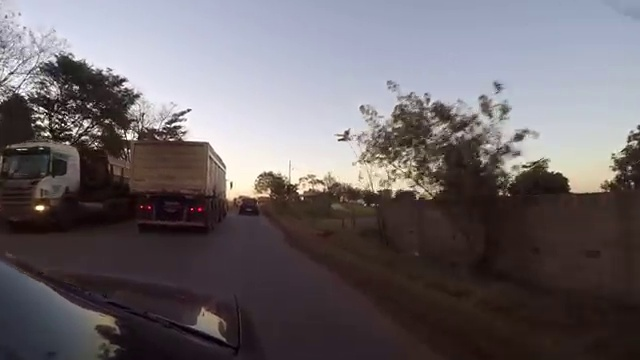
Fire: no
Smoke: no